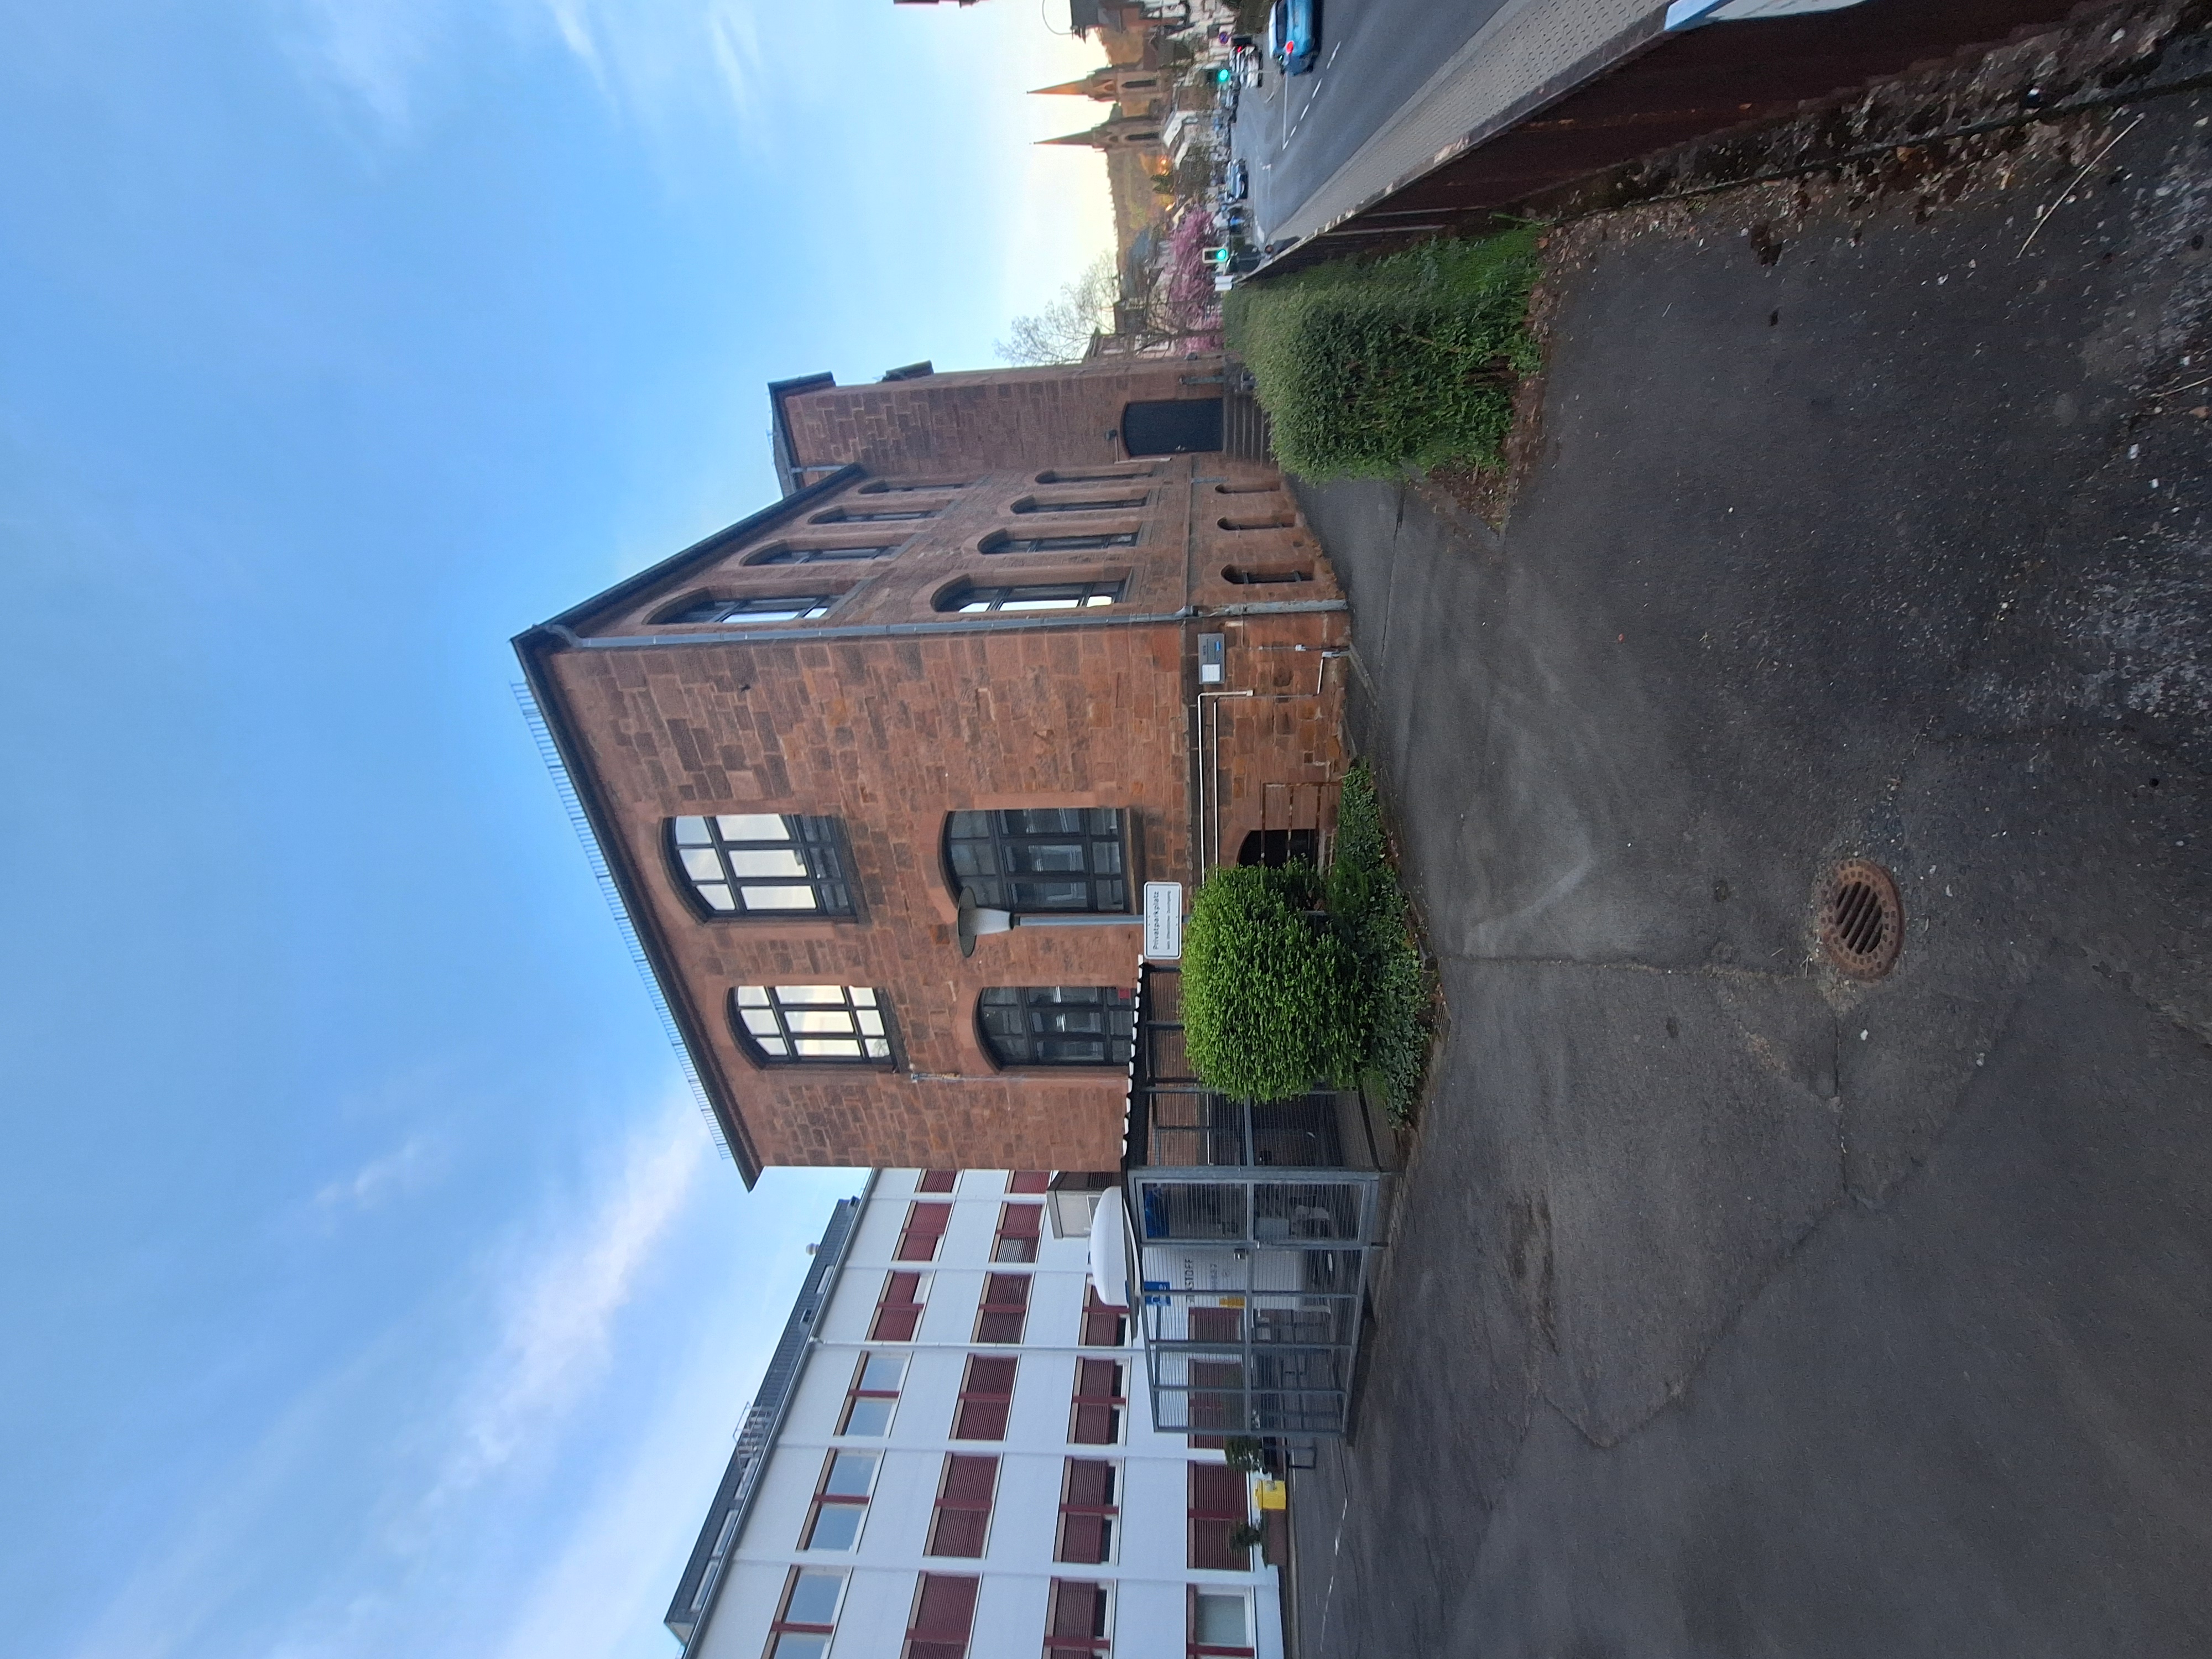
Building: Marbacher Weg 6